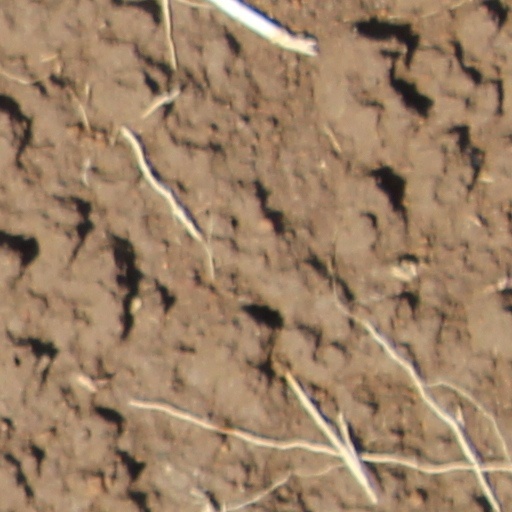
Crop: wheat